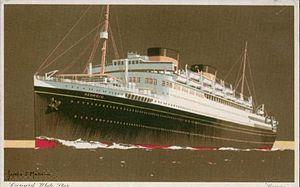
Le Britannic est un paquebot transatlantique britannique mis en service en 1930 par la White Star Line. C'est le troisième navire de la compagnie à porter ce nom. De taille moyenne et de vitesse faible comparé à ses concurrents directs, le navire est conçu pour transporter les passagers à des tarifs moindres, tout en offrant des conditions de confort comparables aux navires express. Après avoir connu le succès lors de son entrée en ligne, il est rejoint par un sister-ship, le Georgic, en 1932.
L'Oceanic (III) est un paquebot avorté de la compagnie maritime britannique White Star Line. Troisième navire de la firme à porter ce nom après l'Oceanic de 1871 et celui de 1899, il est envisagé en 1926, dans l'idée de moderniser le service transatlantique de la compagnie jusque-là déséquilibré. Avec l'arrivée de Lord Kylsant à la tête de la compagnie, le projet gagne en ampleur, jusqu'à devenir celui d'un grand navire destiné à être le premier à dépasser les barres symboliques des 300 mètres et des 30 nœuds.
Le Georgic est un paquebot britannique mis en service en 1932 pour la White Star Line. Après la fusion de cette dernière et de la Cunard Line, le Georgic fait partie des navires choisis pour composer la flotte de la nouvelle compagnie. Coulé puis renfloué durant la Seconde Guerre mondiale, le navire poursuit ensuite son service jusqu'à sa démolition en 1956.
Le Baltic est un paquebot britannique mis en service pour la White Star Line en 1904. Il appartient à une série de paquebots construits entre 1901 et 1907 pour la compagnie, les Big Four, avec le Celtic, le Cedric et l'Adriatic. À sa mise en service, il est le plus grand paquebot jamais construit, ayant été retouché durant sa construction dans les chantiers Harland & Wolff de Belfast afin de surpasser ses prédécesseurs.
Plus de 90 navires à vapeur ont servi la White Star Line entre le tout premier vapeur de la compagnie, le Royal Standard en 1863, et son dernier paquebot, le Georgic mis en service en 1932. Ce sont en grande majorité des paquebots, auxquels s'ajoutent quelques cargos et navires mixtes, ainsi que plusieurs transbordeurs. Avec les années, la taille des paquebots et leur vitesse a évolué, au fil des innovations technologiques. De paquebots de taille modeste propulsés à la voile et la vapeur comme le premier Oceanic, la compagnie est finalement arrivée à posséder le plus gros paquebot du monde pendant plus de dix ans avec le Majestic.